Huron Harbor Light

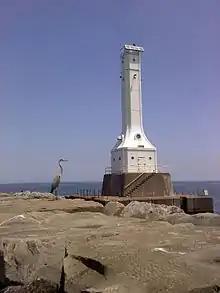
Huron Harbor Light

The Huron Harbor Light is a lighthouse in Huron, Ohio on Lake Erie, on the west pier of the Huron Harbor.